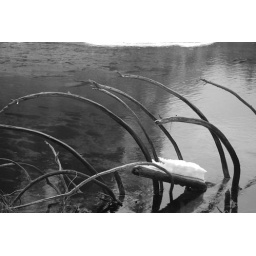
This tree in the river reminded me of the ribcage of a whale carcass.Yosemite National Park, California, USA